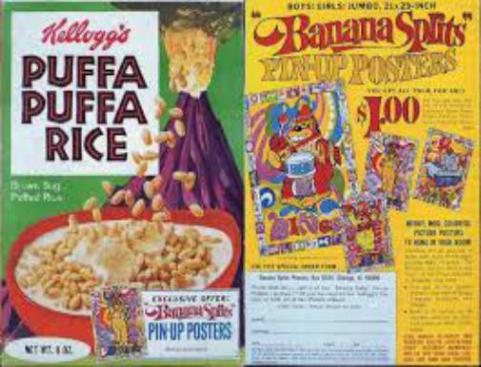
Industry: Food